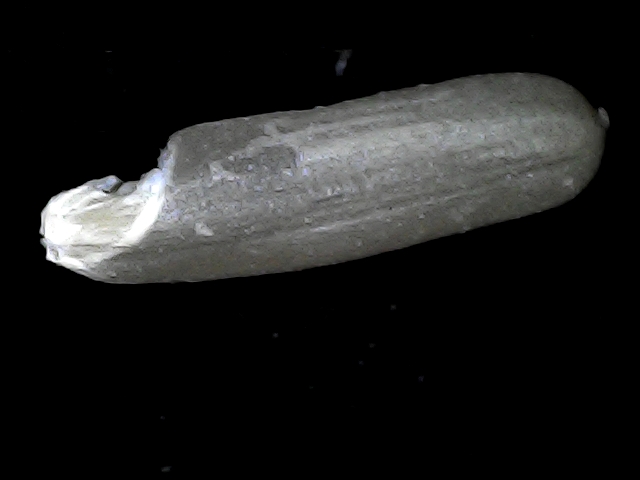
Rice variety: BD70